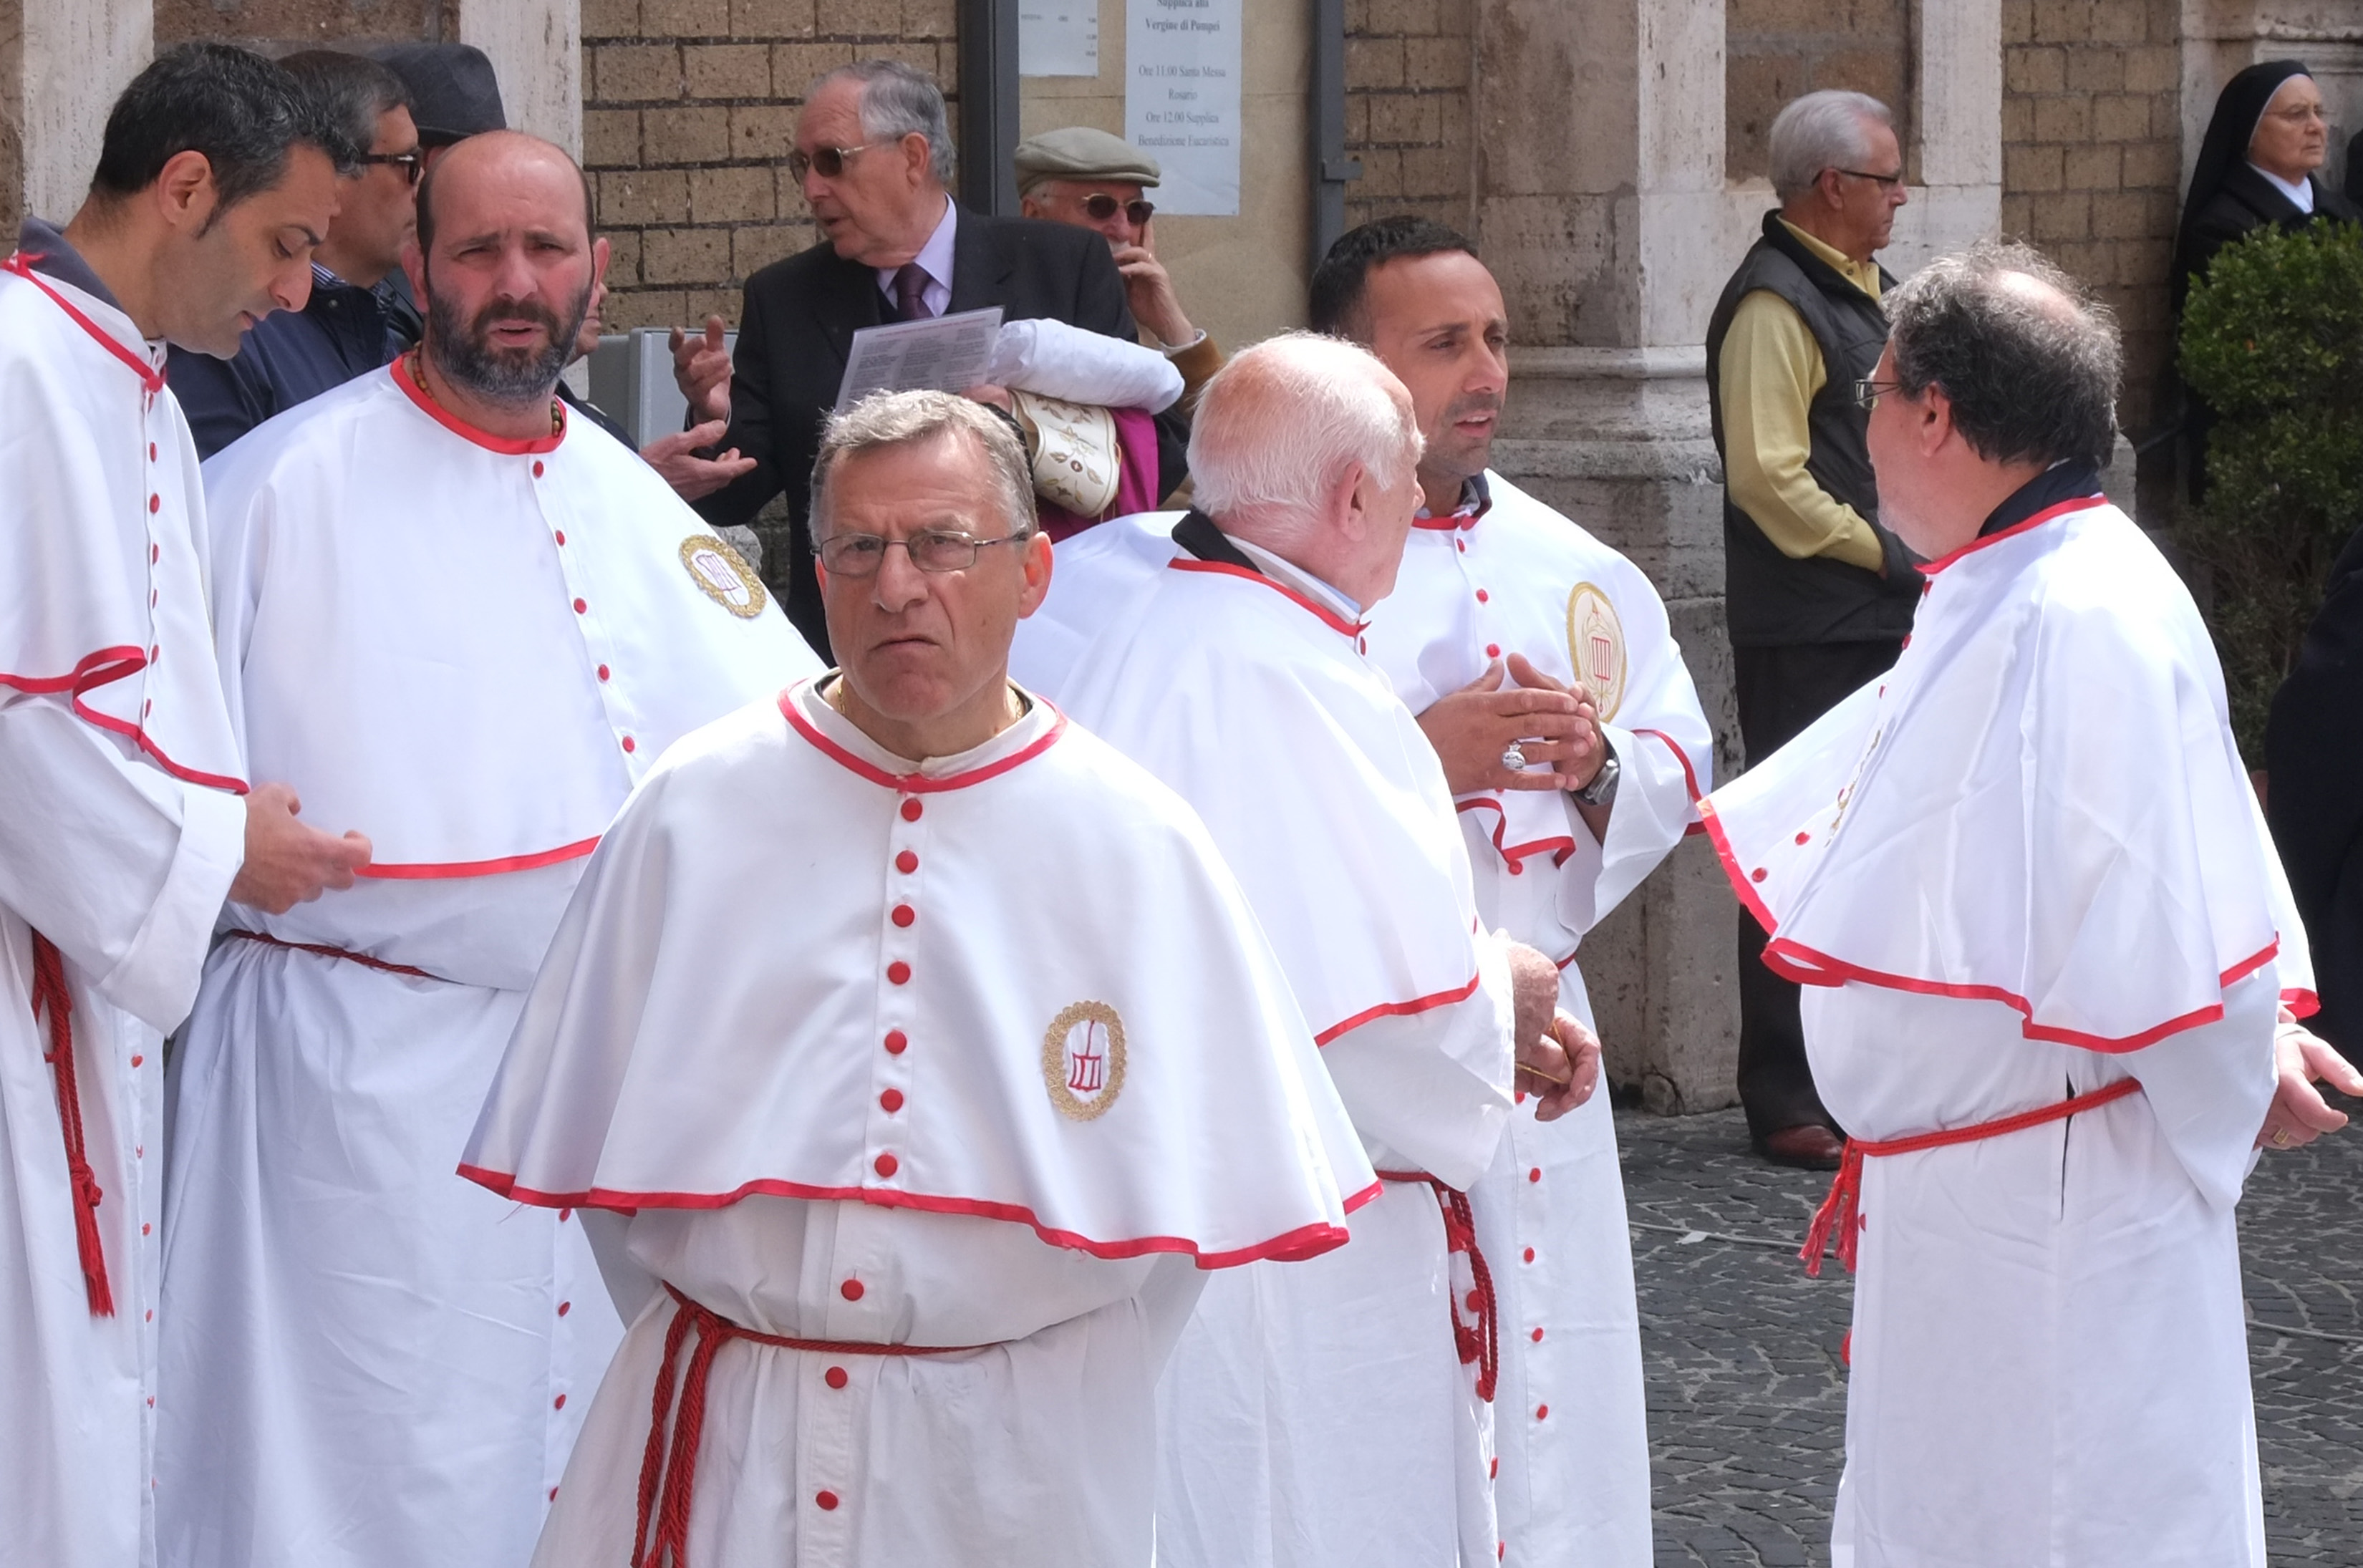
person, italy, profession, bishop, pope, fuji, fujix, fujixe1, e1, tivoli, clergy, deacon, priesthood, nuncio